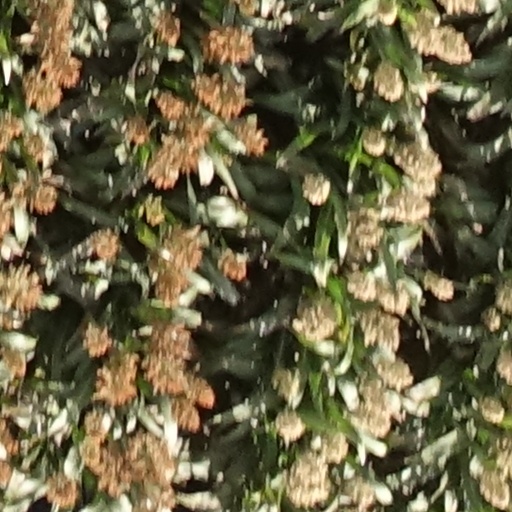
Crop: sorghum